George Boateng

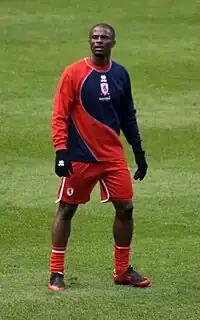
Boateng playing for Middlesbrough in 2008

George Antwi Boateng (born 5 September 1975) is a former professional footballer who played as a defensive midfielder.